Orthodox Christian Network

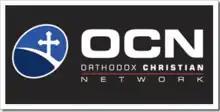
Orthodox Christian Network

The Orthodox Christian Network (OCN) is an American broadcasting network which presents Orthodox Christian themed programming to the United States and to over 190 countries world-wide.